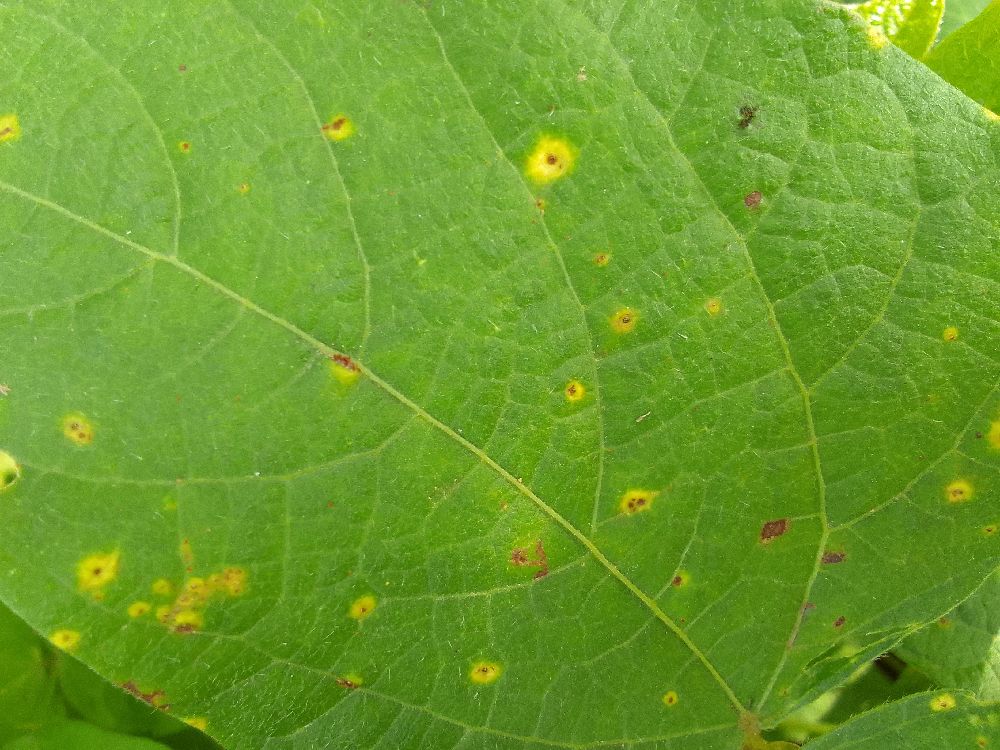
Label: rust